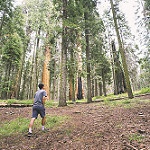
Label: forest